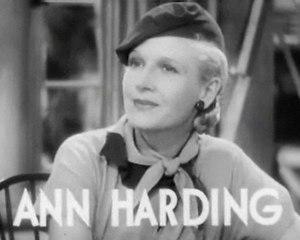
Ann Harding est une actrice américaine, née Dorothy Walton Gatley le 7 août 1902 à San Antonio, morte le 1ᵉʳ septembre 1981 à Los Angeles — Quartier de Sherman Oaks.